Hudson Motor Car Company

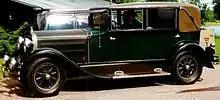
1929 Hudson Model R 4-Door Landau Sedan

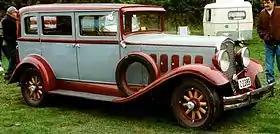
1931 Hudson 4-Door Sedan

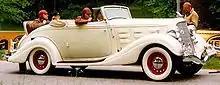
1934 Hudson Eight Convertible Coupé

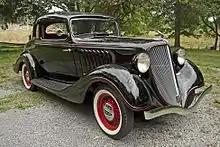
1934 Hudson Terraplane K-coupe

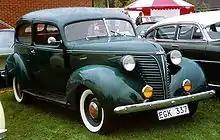
1938 Hudson 112 coupé

In 1919, Hudson introduced the Essex brand line of automobiles; the line was originally for budget-minded buyers, designed to compete with Ford and Chevrolet, as opposed to the more up-scale Hudson line competing with Oldsmobile and Studebaker. Local coachbuilder Briggs Manufacturing introduced their first-of-its-kind closed coach body in 1922 for Hudson's Essex. It was the first closed vehicle available at a price close to its open-bodied brethren. The 1922 Essex closed body was priced at only $300 more than the 1922 Essex touring. Within three years, its popularity enabled Hudson to reduce its price so that both the 1925 Essex touring and coach were priced the same. The Essex found great success by offering one of the first affordable sedans, and combined Hudson and Essex sales moved from seventh in the U.S. to third by 1925.